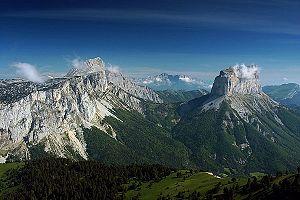
L'urgonien est un faciès sédimentaire calcaire du Crétacé inférieur, correspondant aux étages de l'Aptien et du Barrémien, très abondant dans les chaînons subalpins et le sud-est de la France. Il est caractérisé par sa teinte très claire, souvent blanche. Sa solidité et sa couleur blanche en font une pierre très employée dans le bâtiment.
Le mont Aiguille, localisé sur la commune de Chichilianne, est une dent avancée de la falaise orientale du massif du Vercors, à la limite du Trièves, au sud du département de l'Isère. C'est une des sept merveilles du Dauphiné. L'alpinisme rocheux y est pratiqué, en particulier sur la face nord-ouest.
Le massif du Vercors est un massif montagneux des Préalpes, à cheval sur les départements français de l'Isère et de la Drôme, culminant à 2 341 mètres d'altitude au Grand Veymont. Sa nature géologique principalement calcaire offre un relief fait de falaises, de crêtes, de vaux, de gorges, plus complexe que le qualificatif de « plateau » pourrait le laisser supposer. De ce fait, il est divisé en plusieurs régions, géographiquement et historiquement distinctes : les Quatre Montagnes, les Coulmes, le Vercors Drômois, les Hauts-Plateaux et, en piémont, le Royans, la Gervanne, le Diois et le Trièves. Le surnom de « Forteresse » lui a par ailleurs été associé.